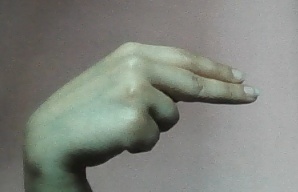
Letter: ain